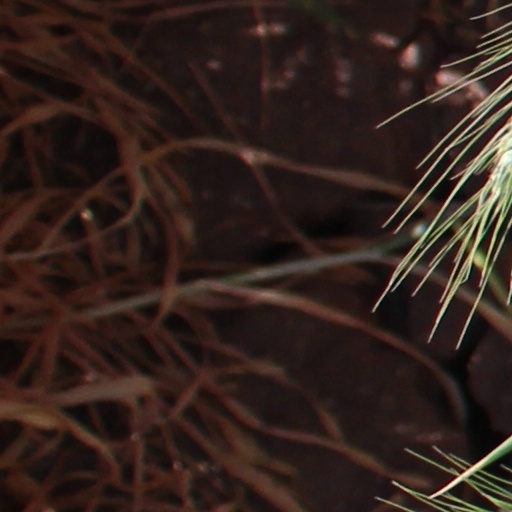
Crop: wheat